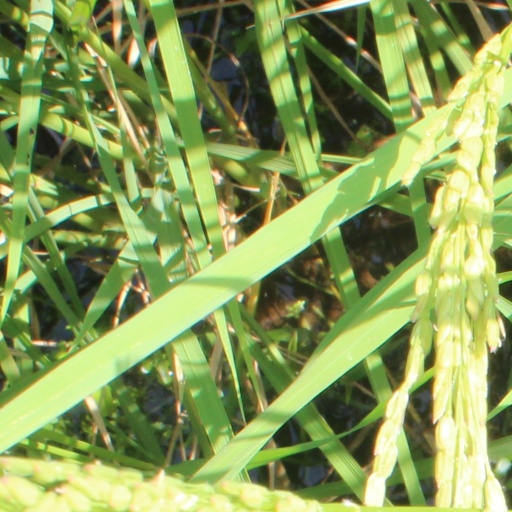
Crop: rice